Bugs Bunny

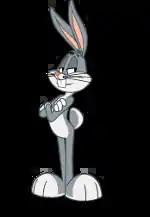

In 2011, Bugs Bunny and the rest of the "Looney Tunes" gang returned to television in the Cartoon Network sitcom, "The Looney Tunes Show". The characters feature new designs by artist Jessica Borutski. Among the changes to Bugs' appearance were the simplification and enlargement of his feet, as well as a change to his fur from gray to a shade of mauve (though in the second season, his fur was changed back to gray). In the series, Bugs and Daffy Duck are portrayed as best friends as opposed to their usual pairing as friendly rivals. At the same time, Bugs is more vocally exasperated by Daffy's antics in the series (sometimes to the point of anger), compared to his usual level-headed personality from the original cartoons. Bugs and Daffy are friends with Porky Pig in the series, although Bugs tends to be a better friend to Porky than Daffy is. Bugs also dates Lola Bunny in the show despite the fact that he finds her to be "crazy" and a bit too talkative at first (he later learns to accept her personality quirks, similar to his tolerance for Daffy). Unlike the original cartoons, Bugs lives in a regular home which he shares with Daffy, Taz (whom he treats as a pet dog) and Speedy Gonzales, in the middle of a cul-de-sac with their neighbors Yosemite Sam, Granny, and Witch Hazel.